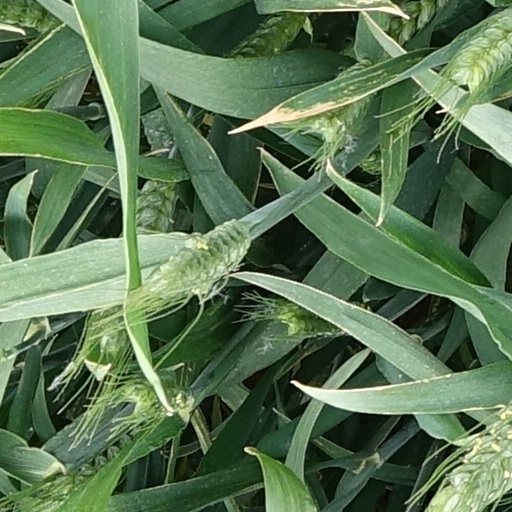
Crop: wheat